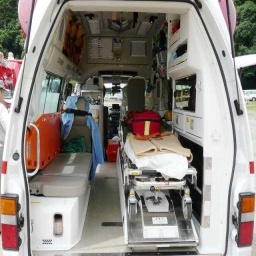
Label: ambulance